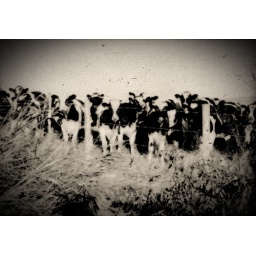
cows in field Delburne